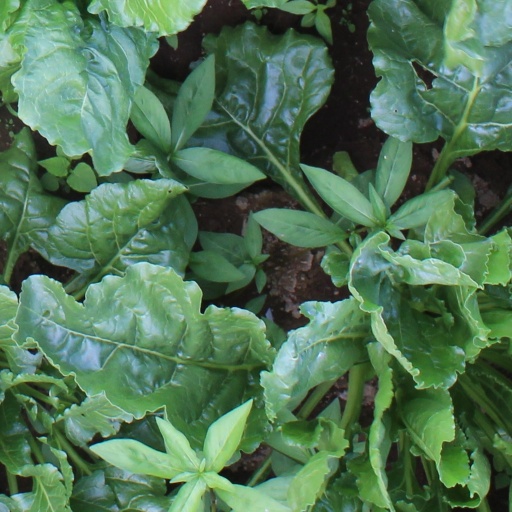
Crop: sugar beet